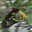
Label: butterfly